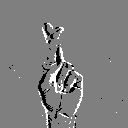
ASL letter: r